Adam Wall House

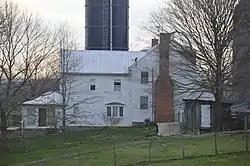
Eastern side of the house

Adam Wall House is a historic home located near Prices Fork, Montgomery County, Virginia. It was built about 1850, and is a two-story, five-bay, log dwelling with a modified hall and parlor plan. It is sheathed in weatherboard, and has a gable roof, exterior brick end chimneys, one-story porch, and a two-story frame ell. Also on the property is a contributing log meathouse or smokehouse.